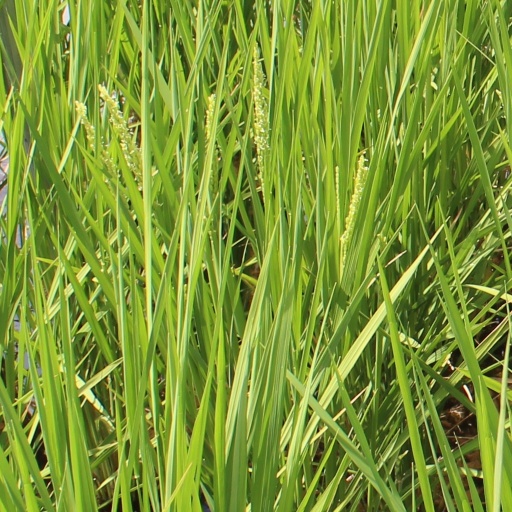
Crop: rice